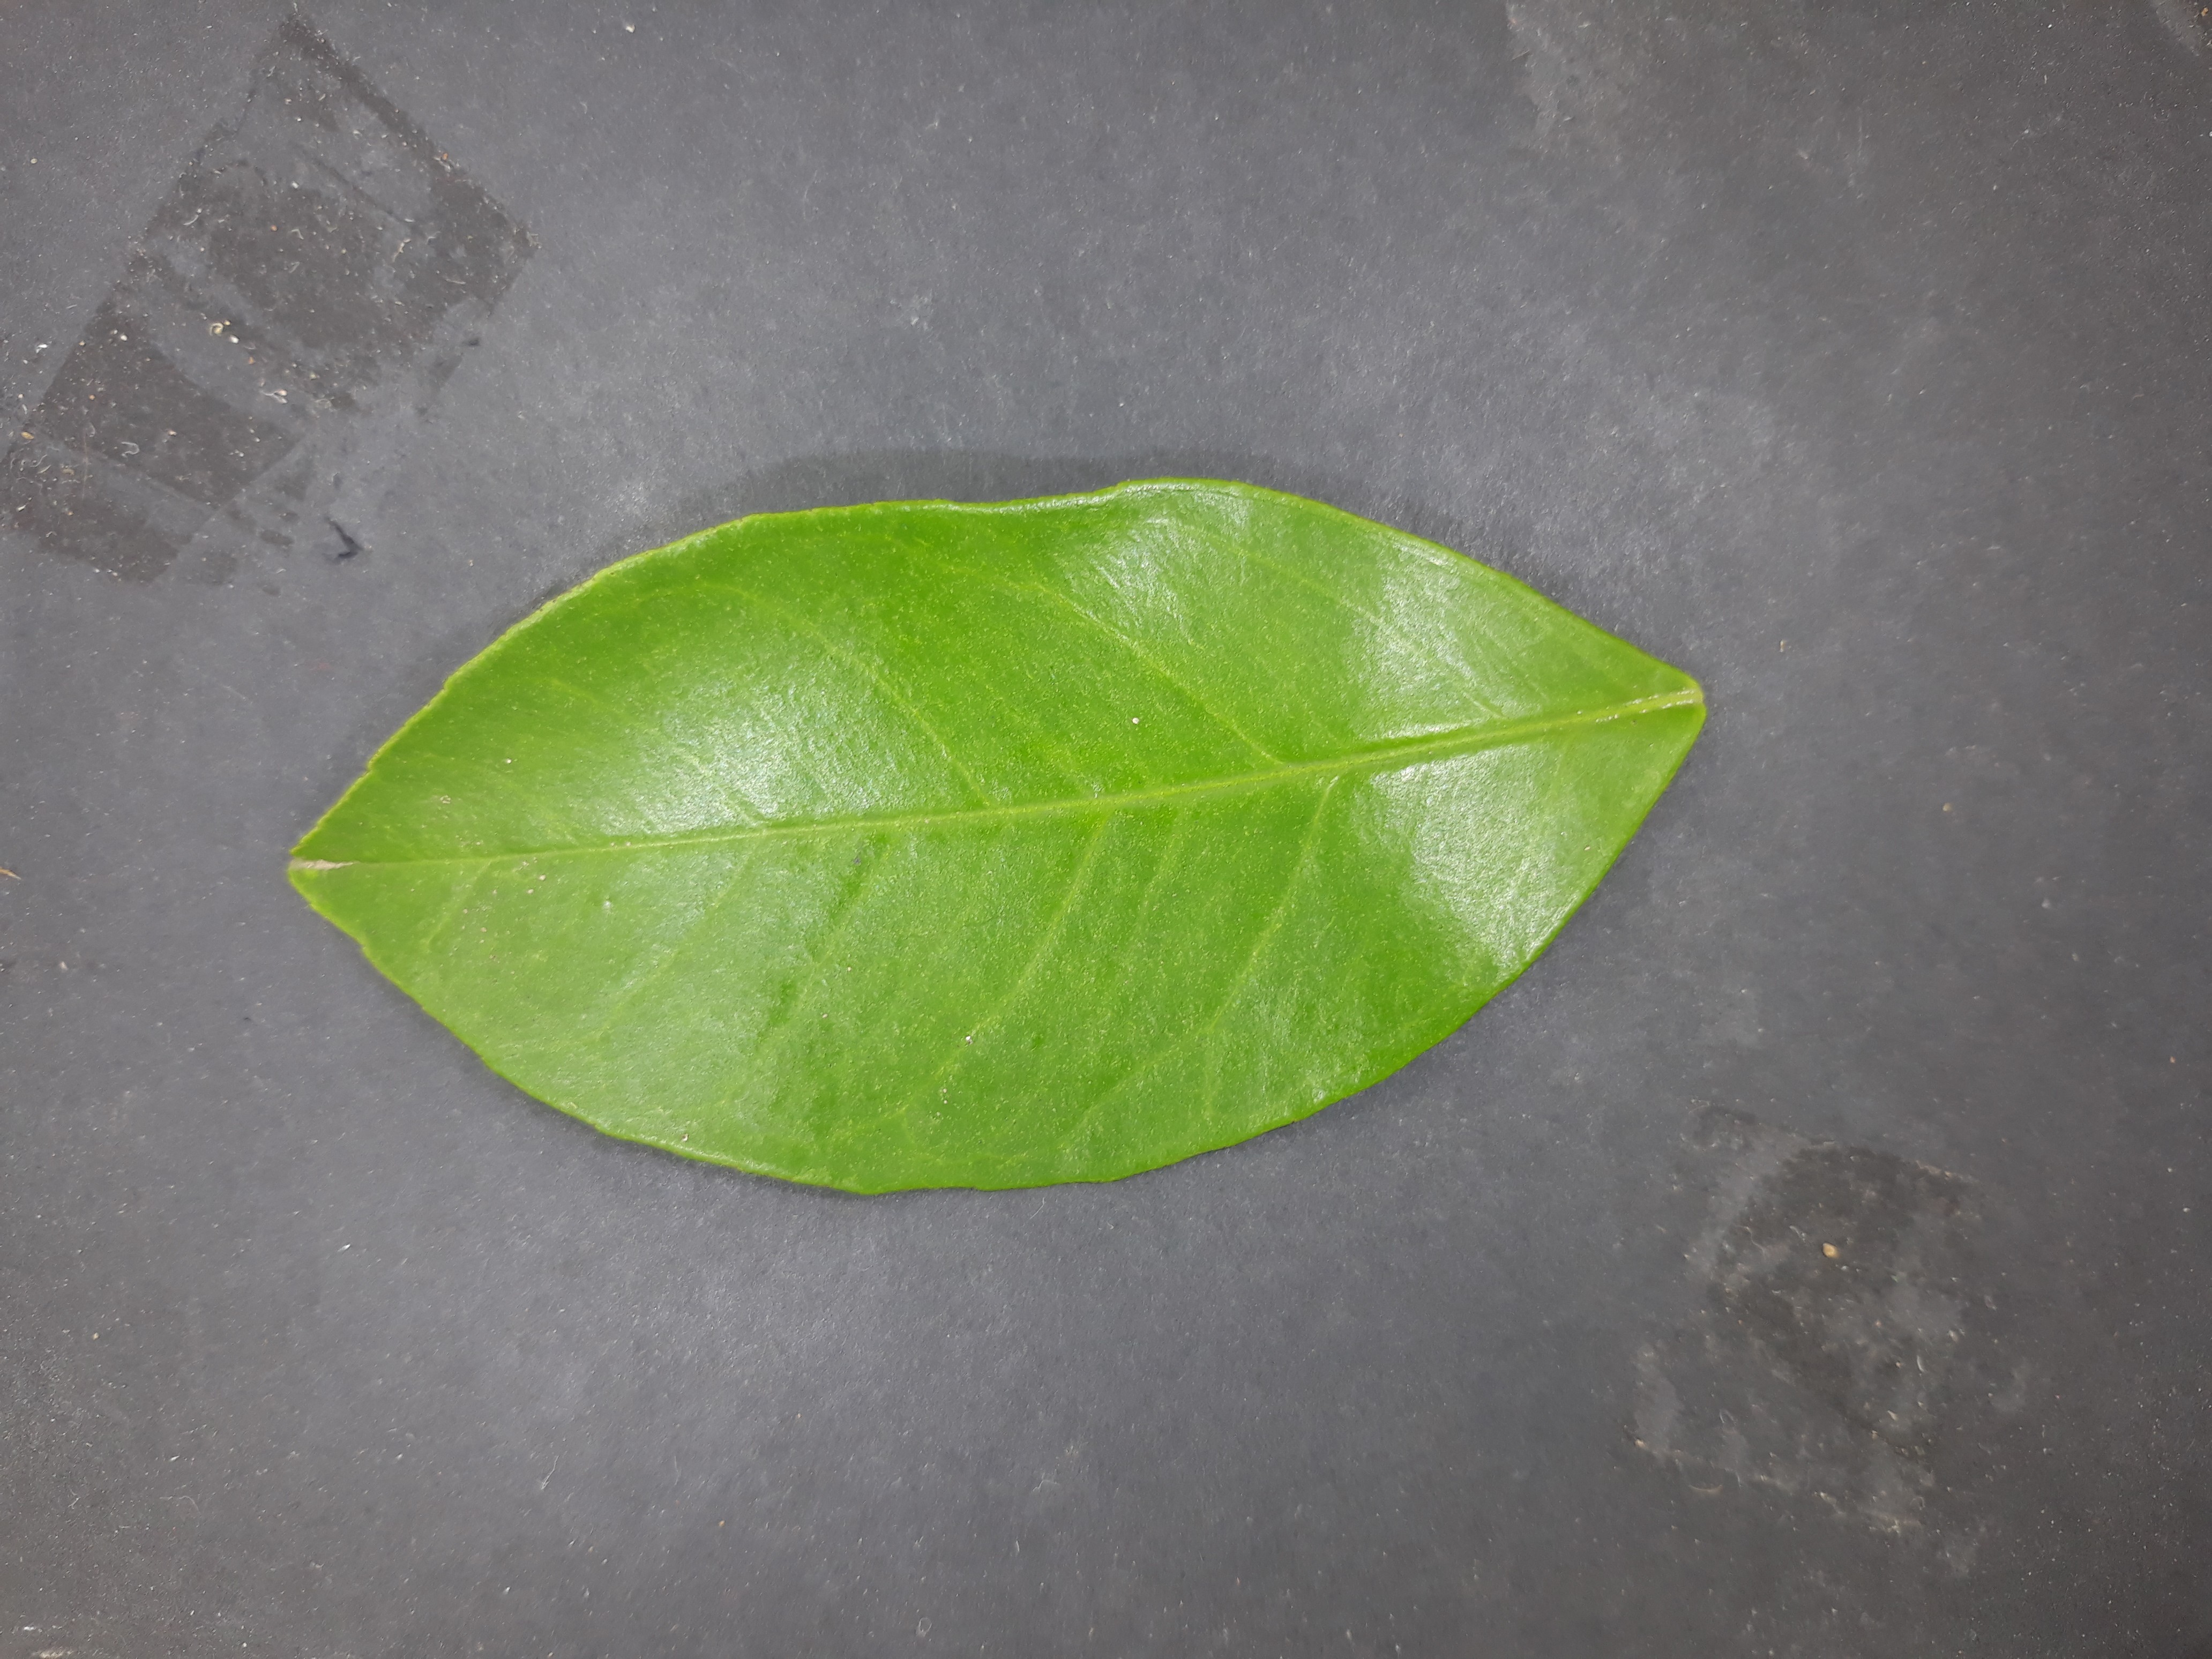
Label: Healthy